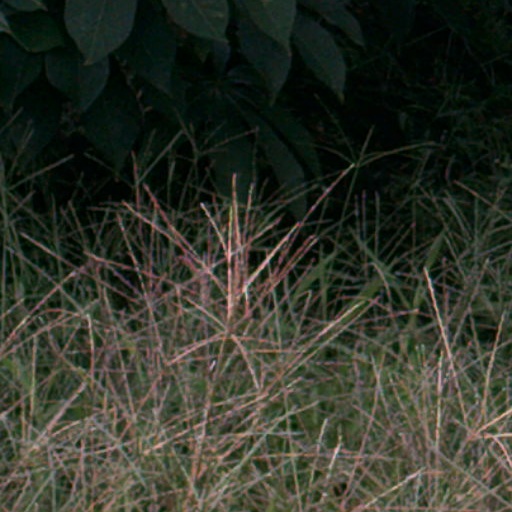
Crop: cassava